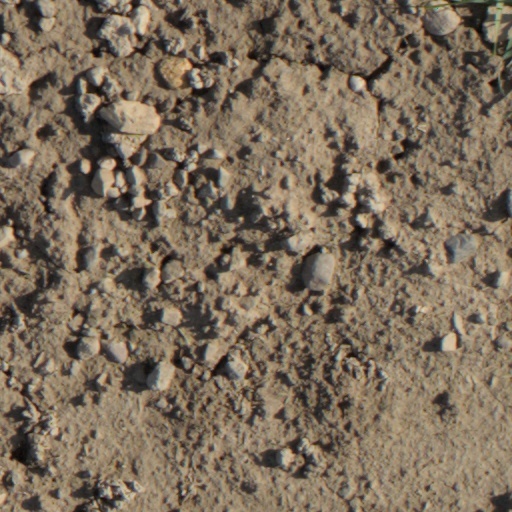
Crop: wheat